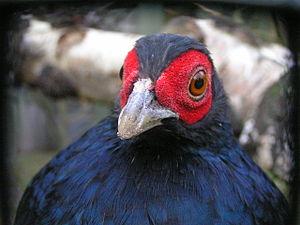
Sumatra est une île de l'Ouest indonésien située sur l'équateur. Son nom vient de Samudra, la capitale du sultanat de Pasai dans le nord de l'île. Avec ses 473 481 km², elle est la septième plus grande île au monde, et d'une surface légèrement supérieure à la Papouasie-Nouvelle-Guinée et à la Suède. Le dernier recensement comptait 50 365 538 habitants.
Le Faisan de Salvadori est une espèce d'oiseaux appartenant à la famille des Phasianidae, est l'une des nombreuses espèces de faisans. Il est originaire des forêts tropicales pluvieuses de moyenne altitude de Pigunungan Barisan, au sud-ouest de l'île de Sumatra, en Indonésie.